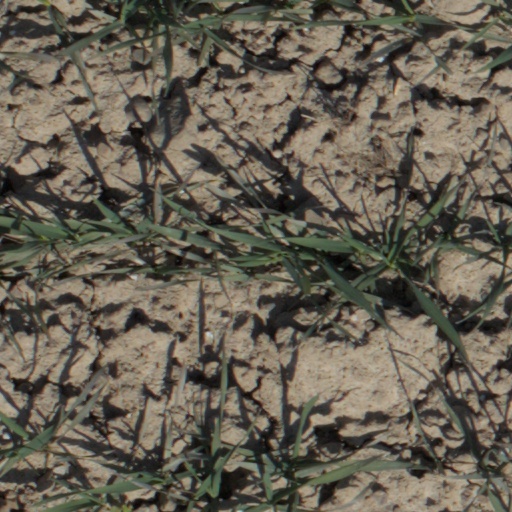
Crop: wheat